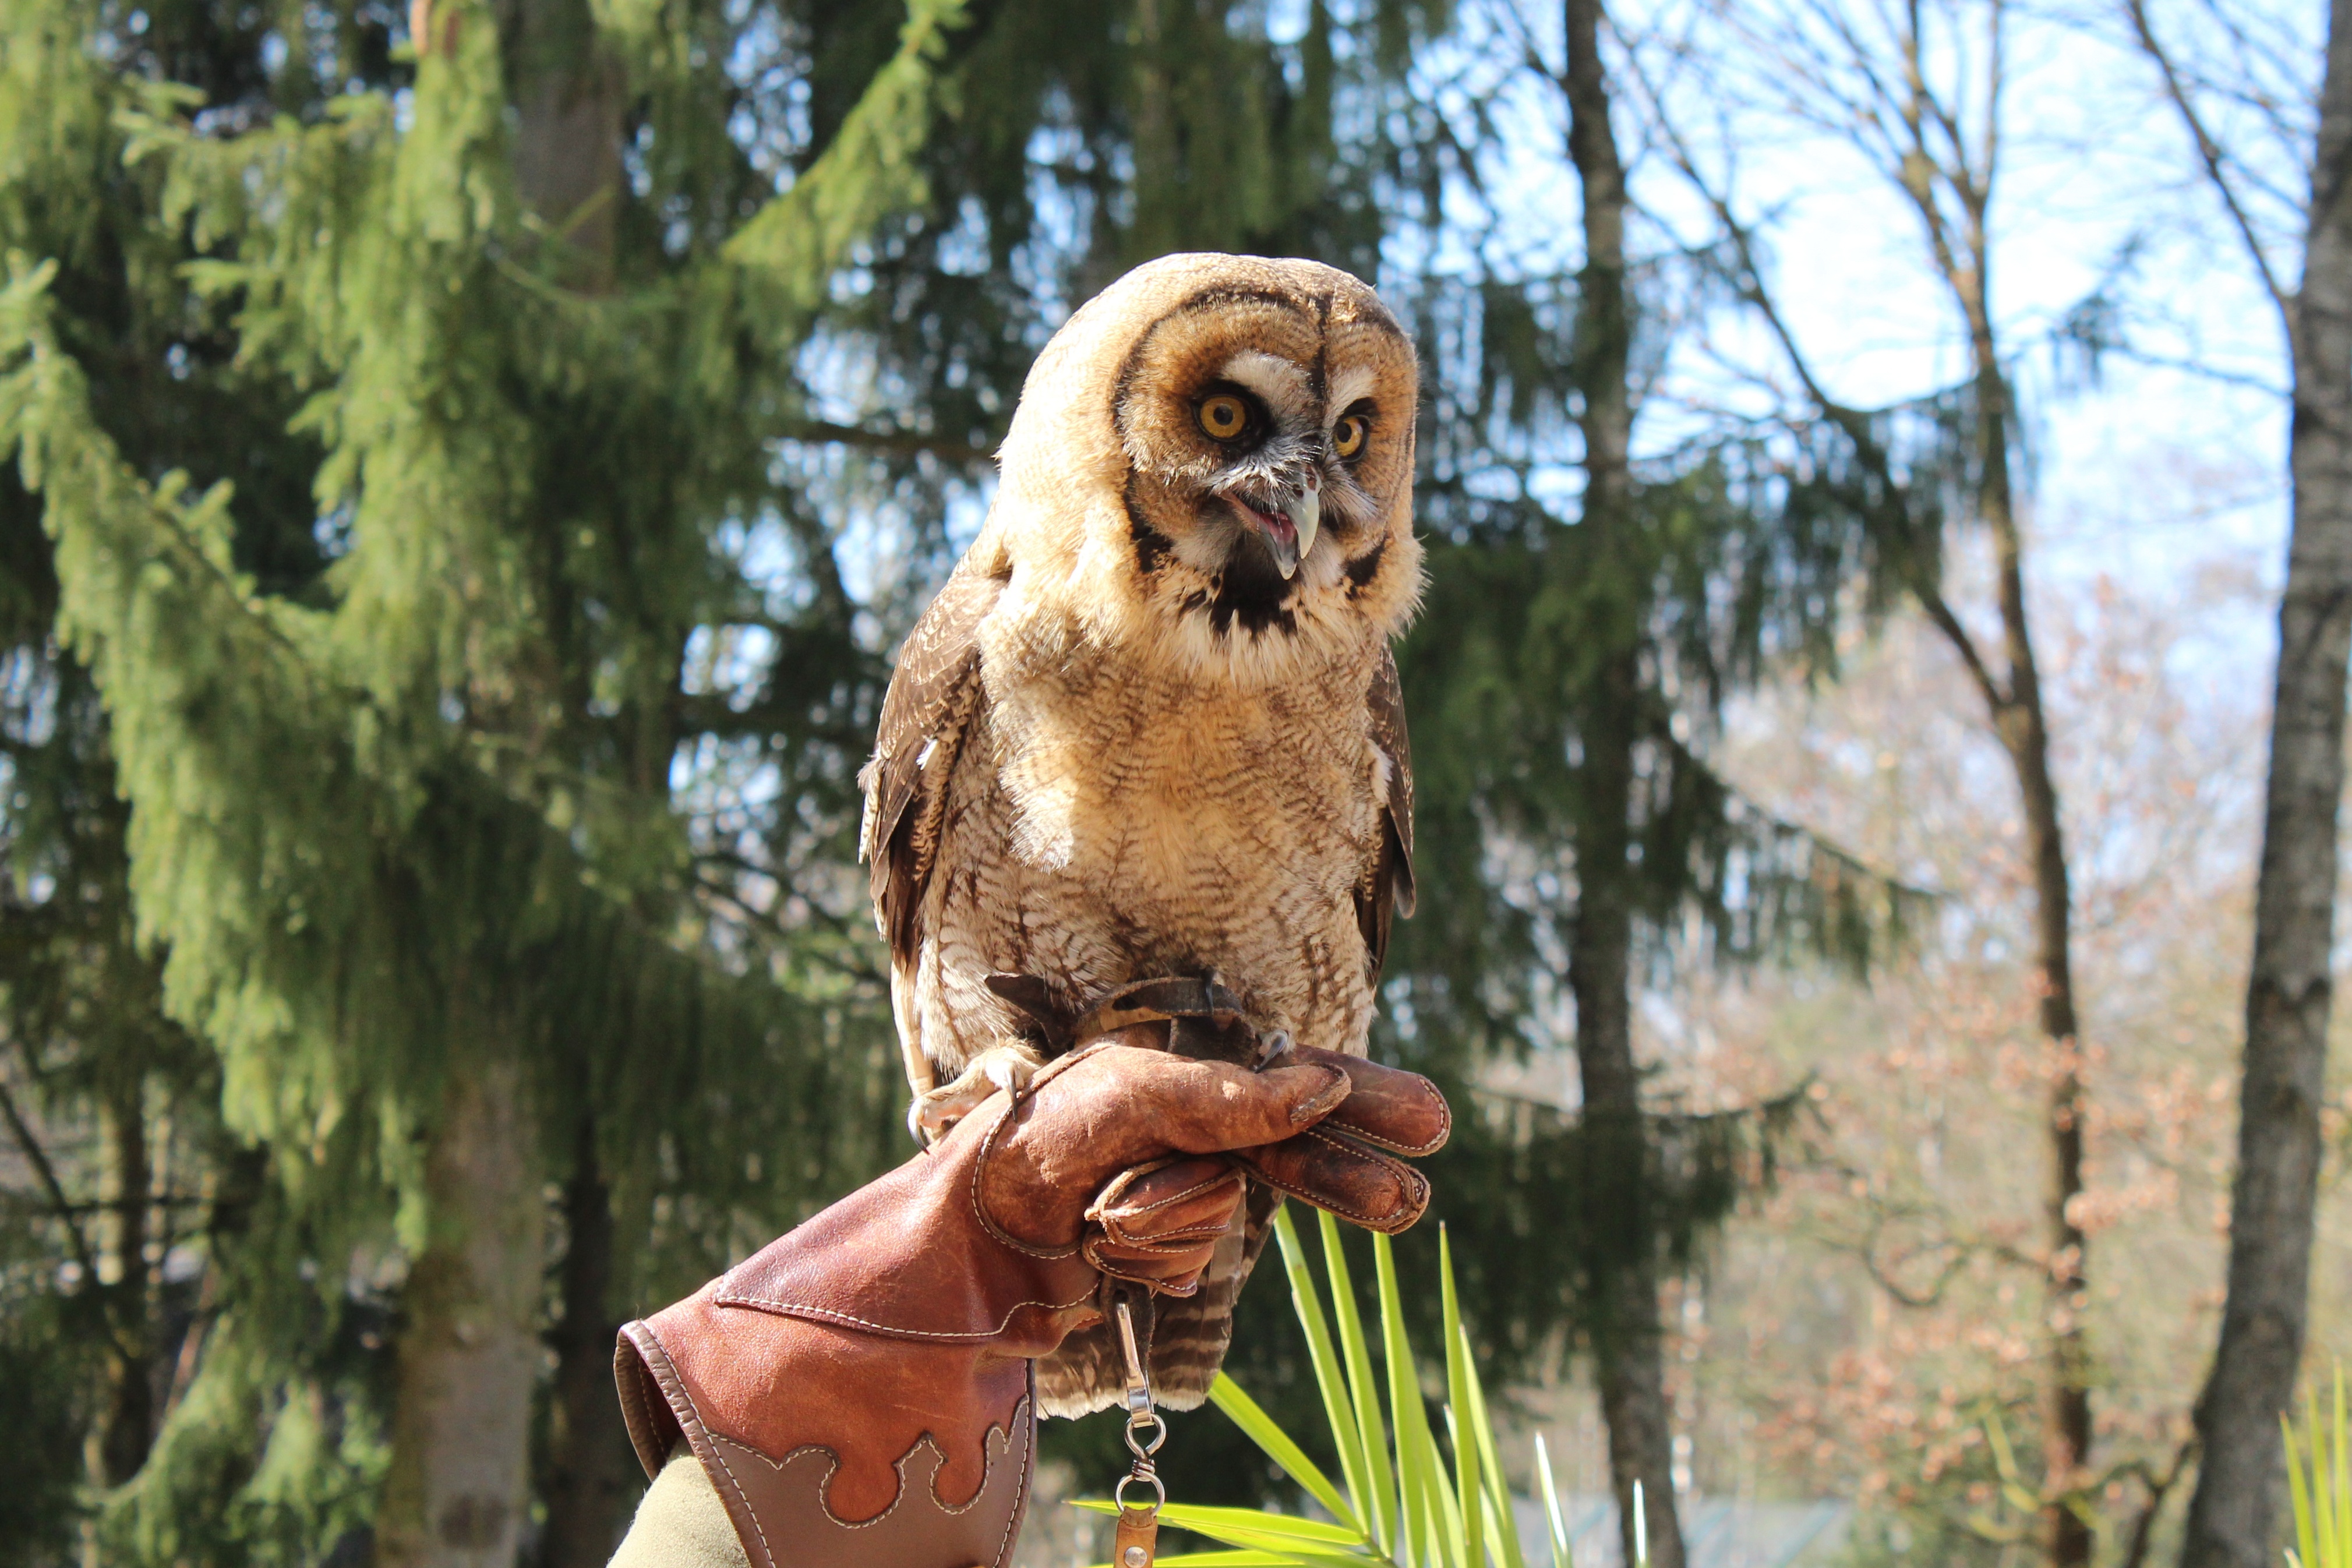
bird, animal, wildlife, zoo, owl, fauna, nocturnal, falconry, tawny owl